Benjamin Wegner Nørregaard

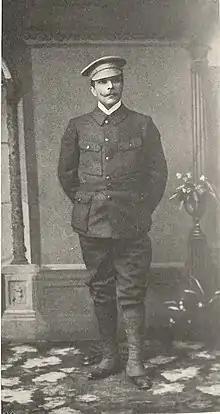
Benjamin Wegner Nørregaard. A picture from his book "The Great Siege: The Investment and Fall of Port Arthur" (1906).

Benjamin Wegner Nørregaard (3 October 1861 – 24 April 1935) was a Norwegian military officer, railway engineer, adventurer, journalist, diplomat and internationally renowned war correspondent. He spent several years in China and served as Minister of Labour in the Tianjin Provisional Government during the Boxer Rebellion. He later worked as a war correspondent for the "Daily Mail" and for Scandinavian newspapers, and covered several conflicts in East Asia and Europe. He is especially known for his books "The Great Siege", on the siege of Port Arthur during the Russo-Japanese War, and "War", on the Boxer Rebellion.